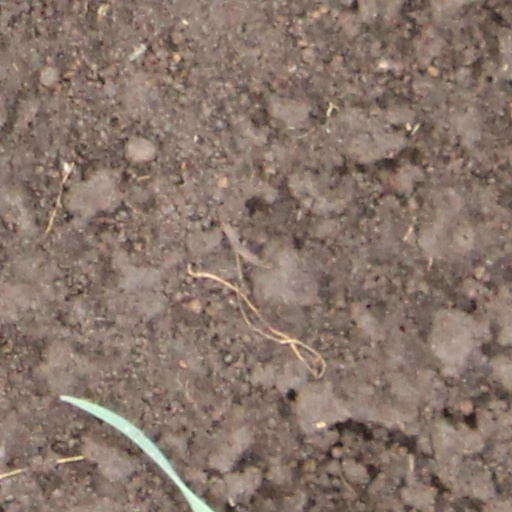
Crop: wheat